Cable Sakamoto Station

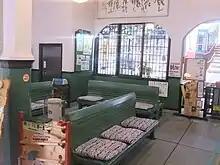
Inside the Station

Cable Sakamoto Station is the lower terminus of the Sakamoto Cable, and is 2.0 kilometers from the upper terminus of the line at . It is the longest cable-car route in Japan at 2,025 meters.